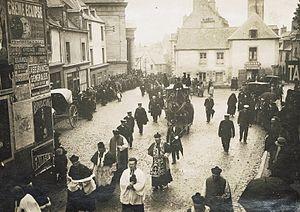
Les funérailles de l'académicien Louis Duchesne le 2 mai 1922, à Saint-Servan-sur-Mer (aujourd'hui Saint-Malo, France). Le cortège remonte depuis l'église Sainte-Croix.
Un corbillard est un véhicule dans lequel on transporte les morts au cours des rituels funéraires, entre le lieu où se fait la cérémonie funéraire et le lieu d'inhumation ou de crémation.
Le rite funéraire est un ensemble de gestes, de rites et de paroles et dans certains pays de danses, accompagnant l'agonie puis la mort d'un être humain pour lui rendre hommage et, en quelque sorte, l'accompagner grâce à une cérémonie.